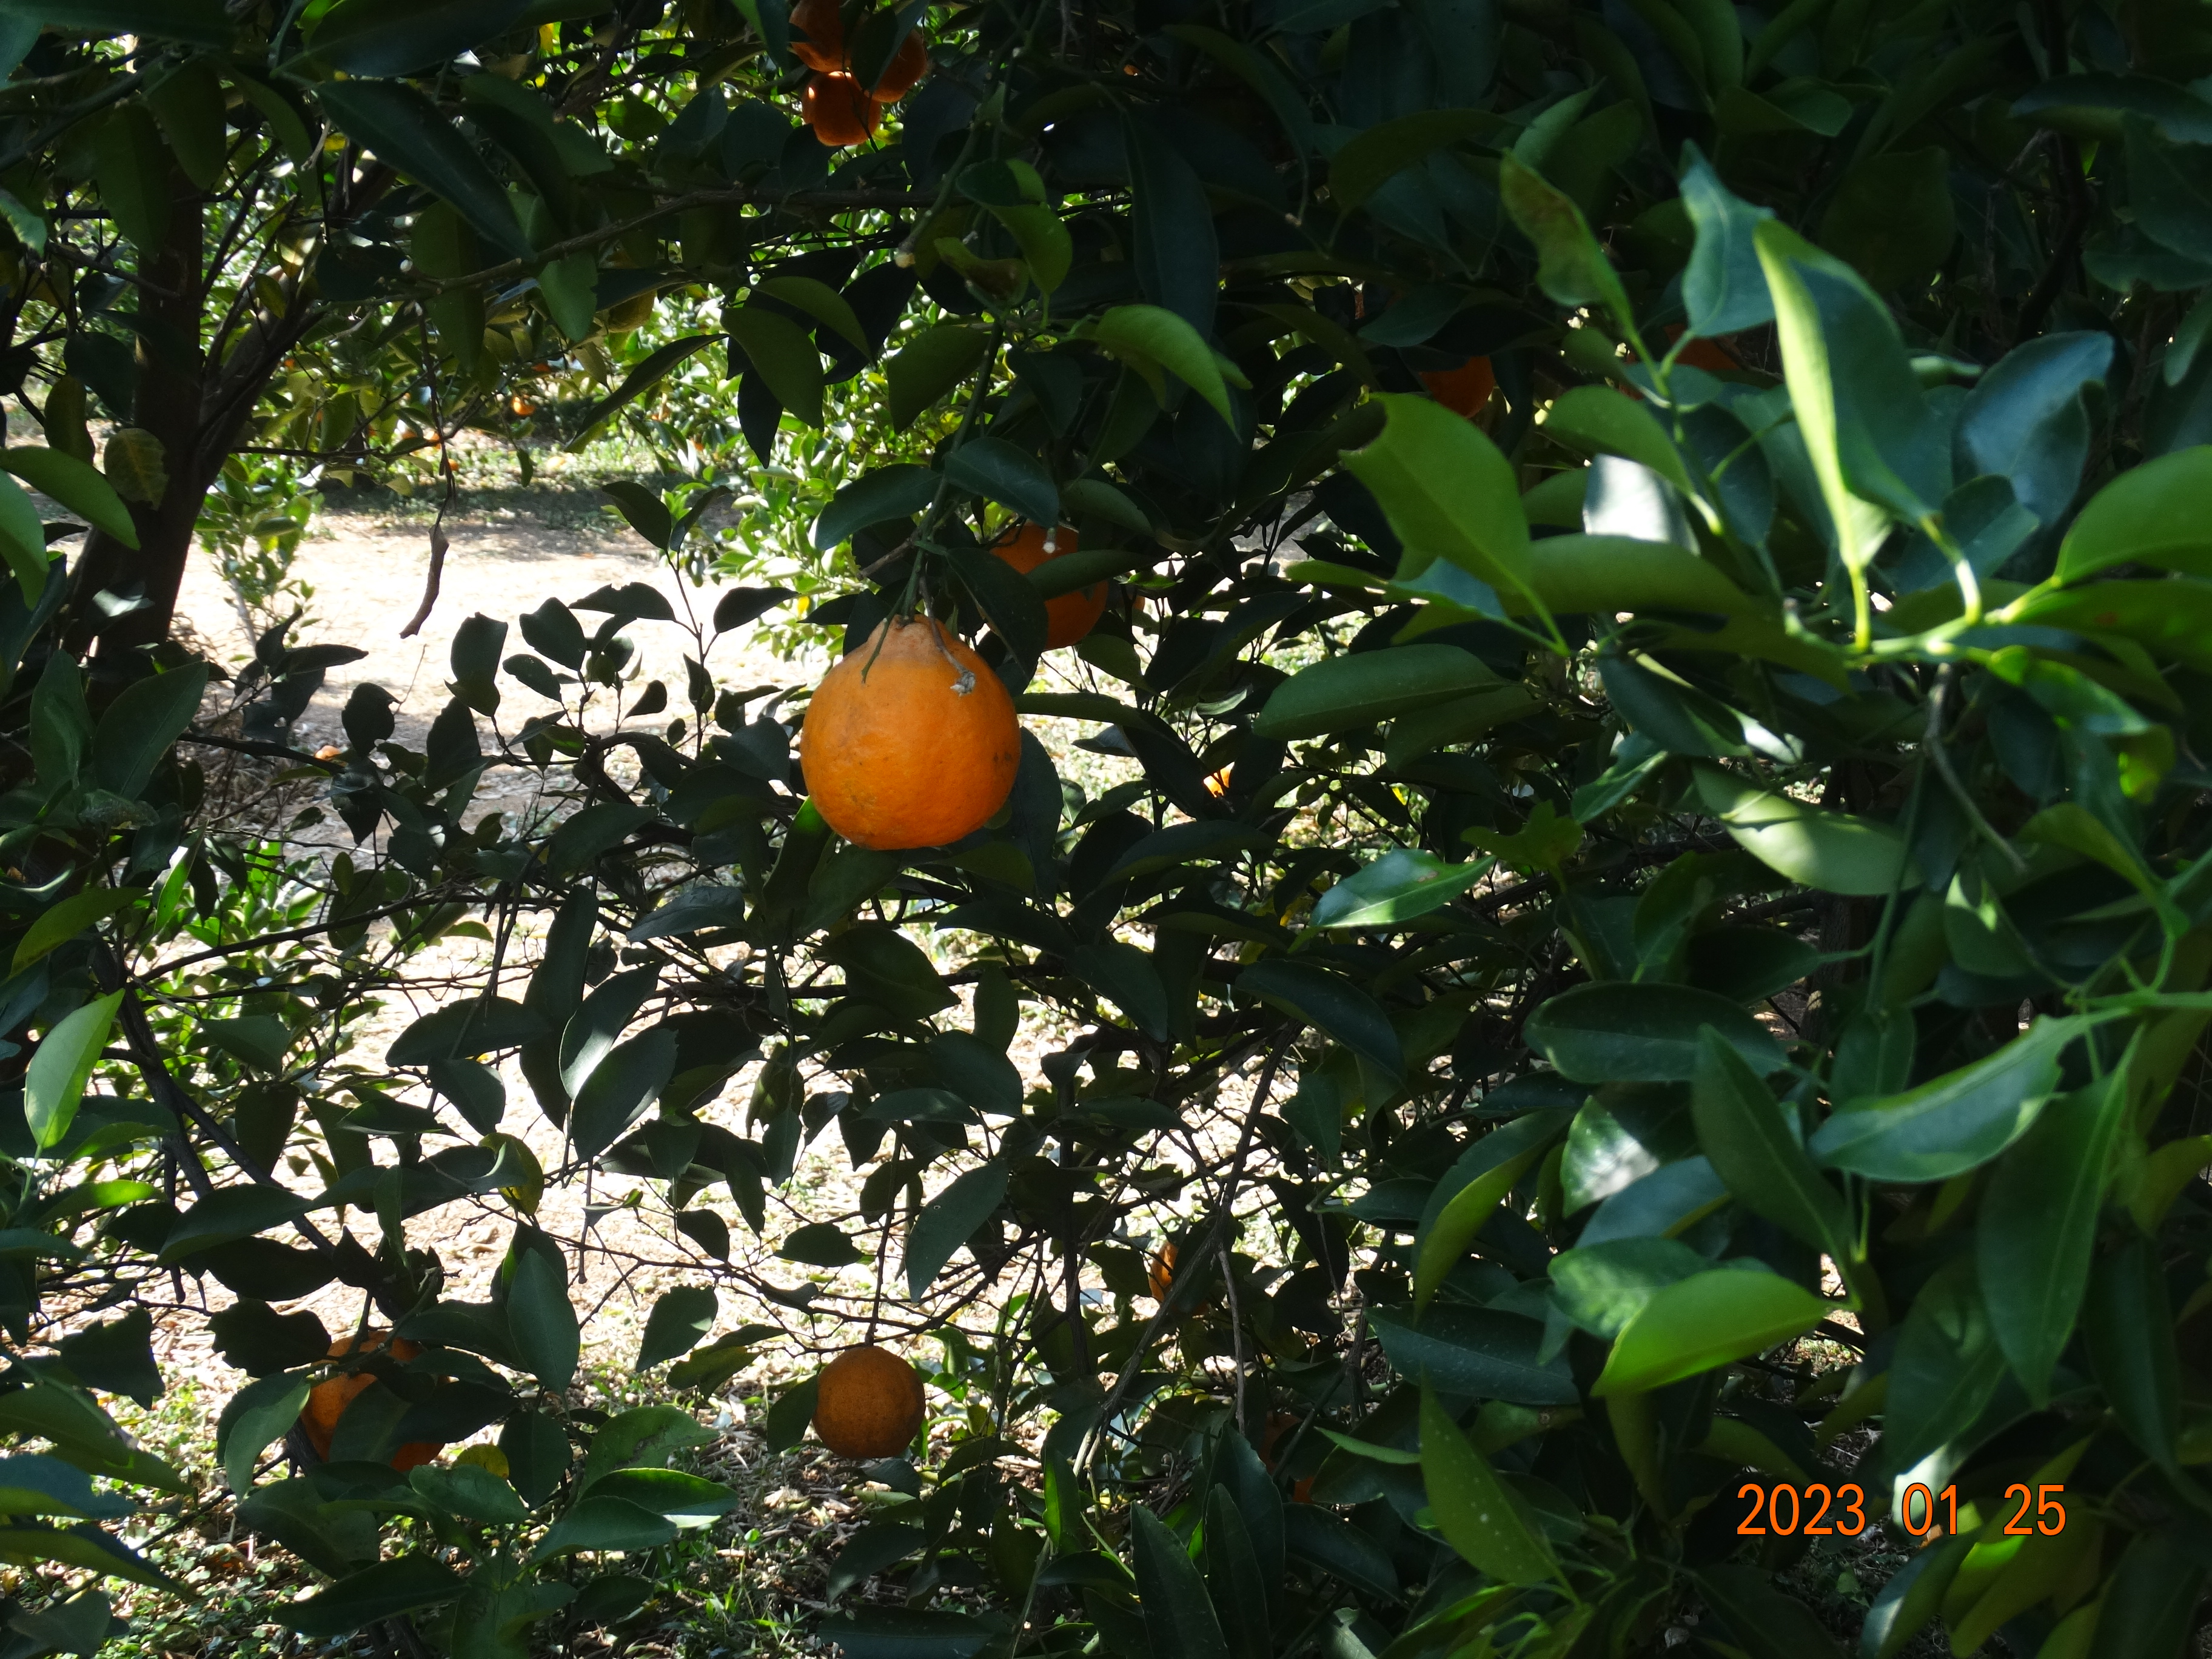
Citrus fruit variety: ponkan